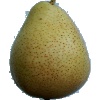
Label: Pear Forelle 1